American School of Ulaanbaatar

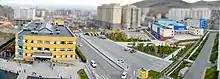

The American School of Ulaanbaatar (ASU) in Khan Uul, Ulaanbaatar, Mongolia is a private international school, which offers an educational program from Pre-kindergarten to Grade 12 for students of all nationalities. As of 2020, enrollment is at 395 in the elementary school and 255 in the secondary school representing over 25 different nationalities. There are currently 117 staff members with 46 foreign teachers.